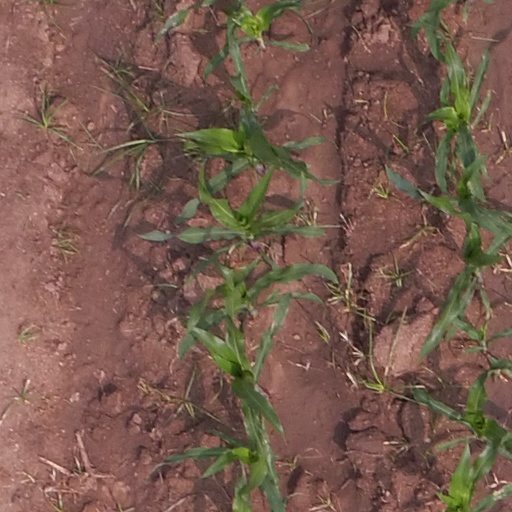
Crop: maize; corn